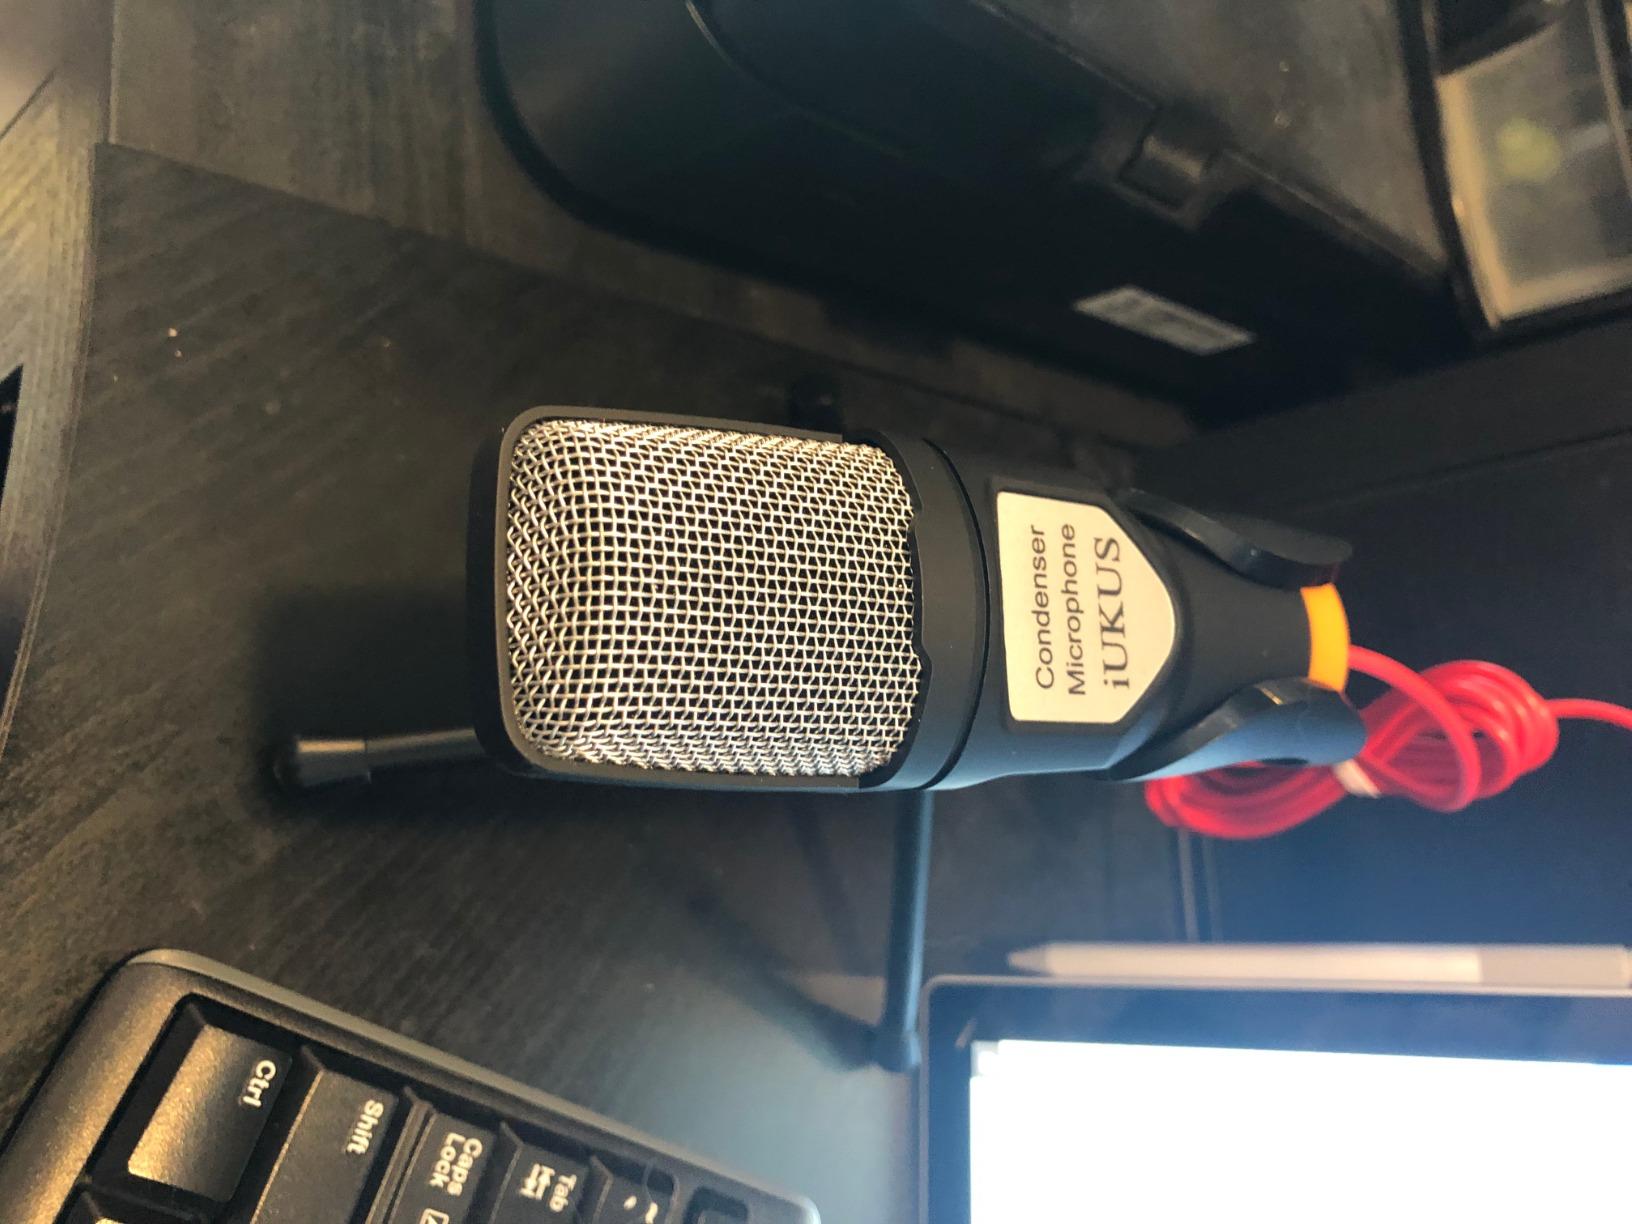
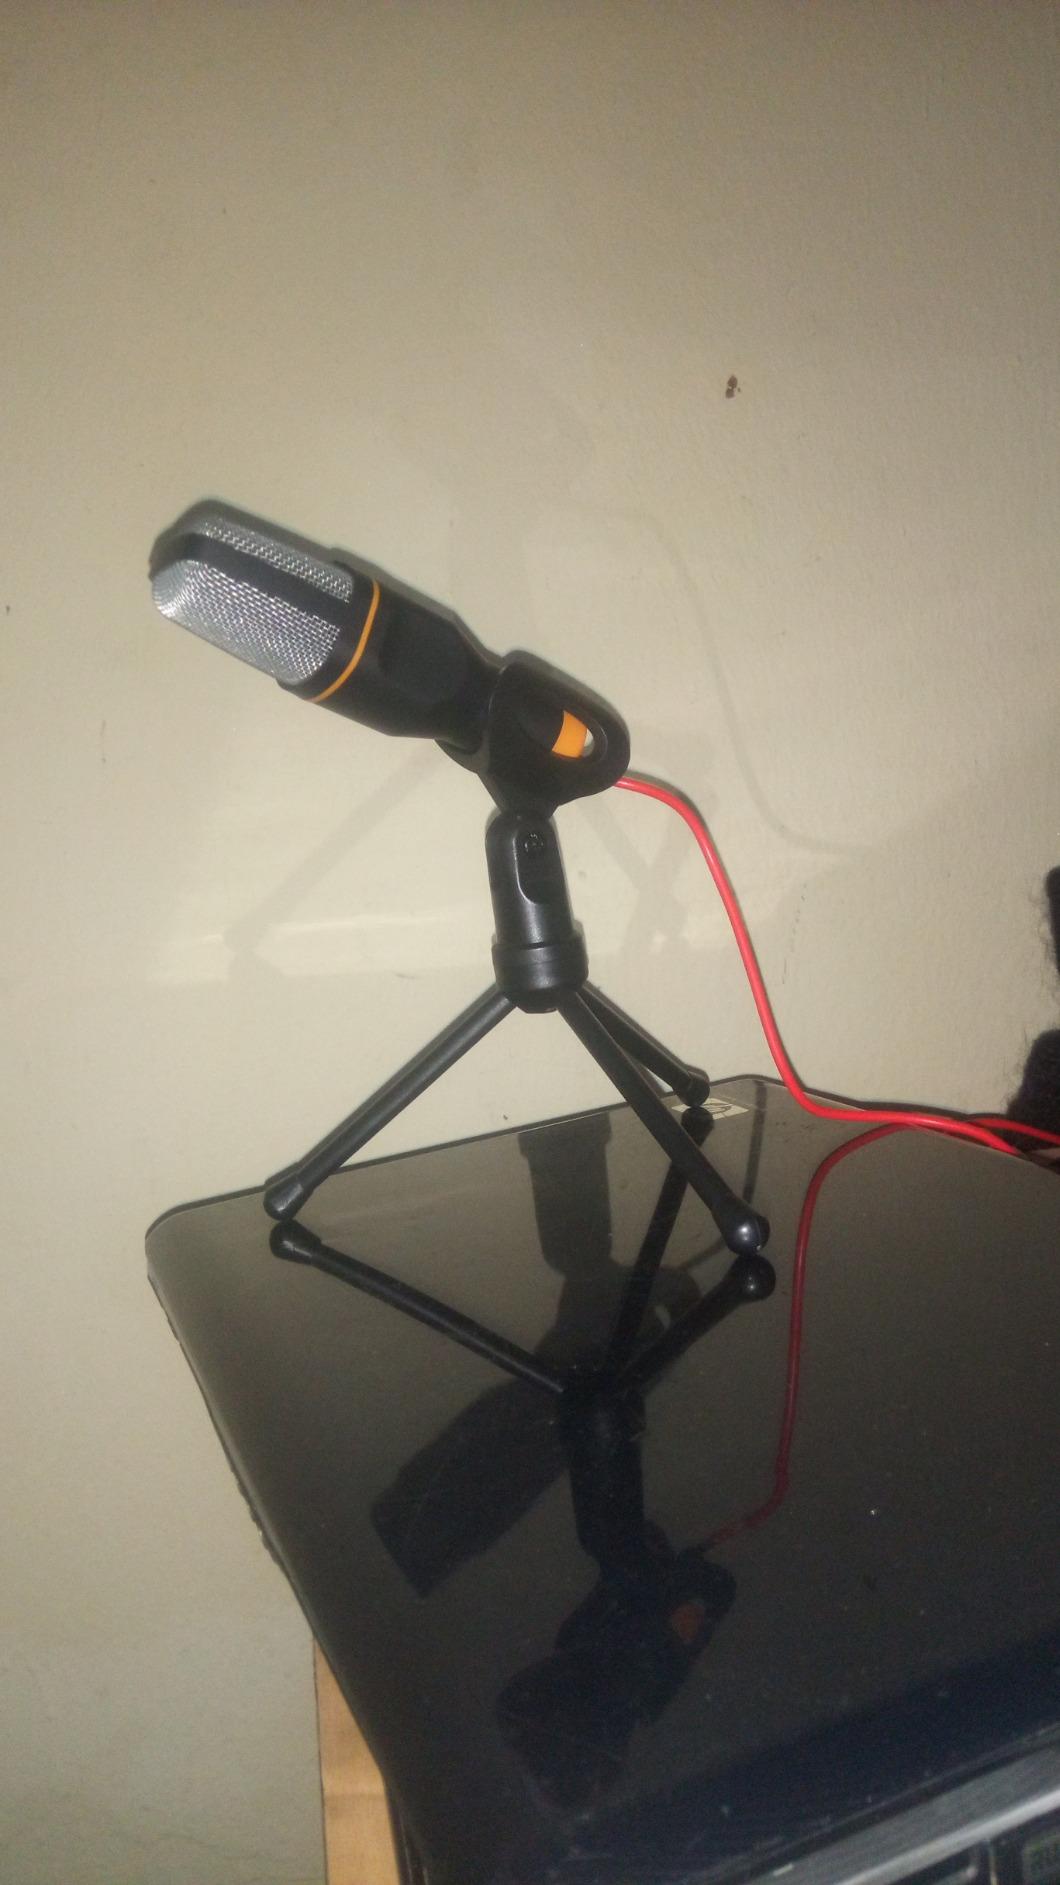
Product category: microphone
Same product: yes